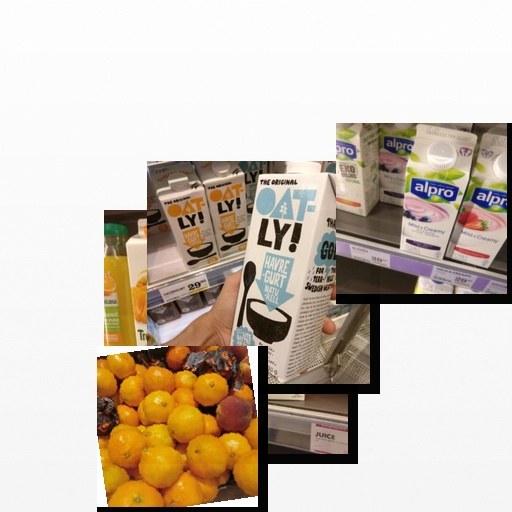
Food items: satsuma, soyghurt, oatghurt, mandarin_juice